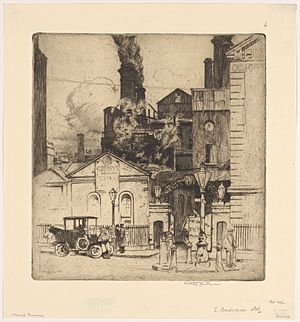
Ølfloden i London
Ølfloden i London fandt sted den 17. oktober 1814 i St. Giles sogn i London, England. Ulykken skete ved bryggeriet Meux og Co. på Tottenham Court Road, da et enormt opbevaringsfad indeholdende over 610.000 liter porter brast, hvilket fik andre opbevaringsfade i den samme bygning til at bukke under i en dominoeffekt. Som et resultat spildtes mere end 1.470.000 liter øl og fossede ud på gaderne. Bølgen af øl ødelagde to huse, smuldrede væggen på pubben Tavistock Arms og dræbte ungarbejderen Eleanor Cooper under murbrokkerne. I løbet af få minutter blev nabogaderne George Street og New Street oversvømmet, hvilket sårede en mor alvorligt og dræbte en datter og en ung nabo, der sad og drak te. Øllet bølgede også gennem et rum med mennesker, der var samlet til en begravelse og dræbte fem af dem.